South Park Community Church

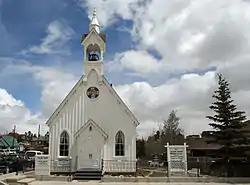

The South Park Community Church is an historic Carpenter Gothic-style church building located at 600 Hathaway Street in Fairplay, Park County, Colorado. Built in 1874, the church was founded by Presbyterian missionary Sheldon Jackson. Its board and batten siding and lancet windows are typical of Carpenter Gothic churches. Originally the Sheldon Jackson Memorial Chapel, the structure is now the South Park Community (Presbyterian) Church.